Microsoft Entertainment Pack: The Puzzle Collection

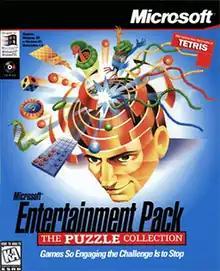

Microsoft Entertainment Pack: The Puzzle Collection is a collection of 10 puzzle computer games developed by Mir - Dialogue and published by Microsoft Games. The creator of Tetris, Alexey Pajitnov, designed some of the games featured in the pack. It was released on CD-ROM for Windows 95. It was also bundled as part of the Microsoft Plus! Game Pack which was released after Windows Me.